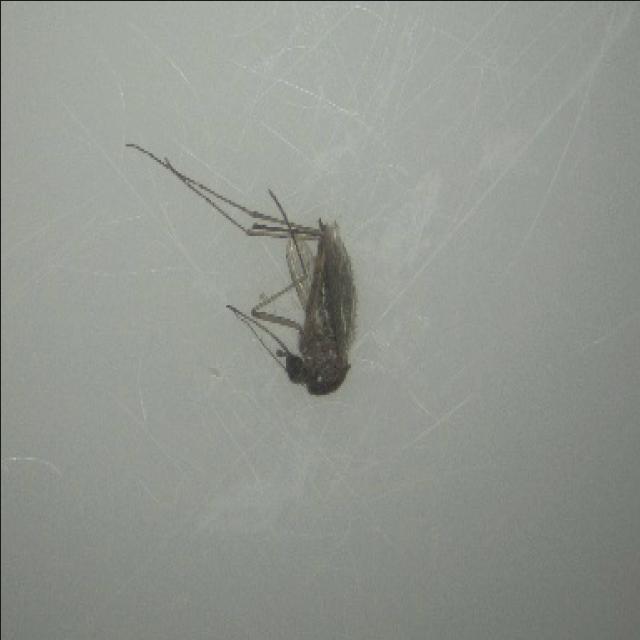
Species: aedes_vexans